Joseph's Tomb

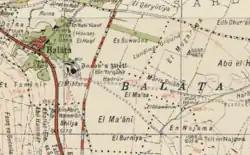
Joseph's Tomb (labelled En Nabi Yusuf) in a 1940s Survey of Palestine map of Balata village. The map also shows Jacob's Well (Bir Ya'qub) and Tell Balata (labelled "Ruins")

The Torah provides four details regarding the traditions surrounding Joseph's remains. The account in Genesis relates that, before his death, he had his brothers swear they would carry his bones out of Egypt to Canaan. He is then said to have been embalmed and placed in a coffin in Egypt. In Exodus, we are told that Moses fulfilled the pledge by taking Joseph's bones with him when he left Egypt. In Joshua, Joseph's bones are said to have been brought from Egypt by the Children of Israel and interred in Shechem.The bones of Joseph, which the Children of Israel brought up out of Egypt, were buried in Shechem in a parcel of land Jacob bought from the sons of Hamor, father of Shechem, for a hundred pieces of silver ("qśîṭâ"). .